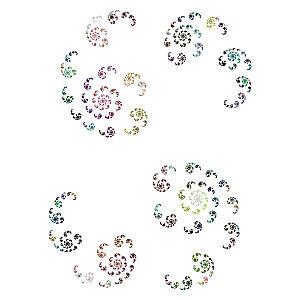
La dynamique holomorphe est un domaine de l'analyse complexe et des systèmes dynamiques s'intéressant principalement à l'étude de l'itération des applications holomorphes.
L'algèbre de Lindenbaum d'une théorie mathématique est l'ensemble des énoncés du langage de celle-ci modulo la relation d'équivalence suivante: deux énoncés A et B sont dans la même classe d'équivalence s'il est possible de démontrer dans la théorie que A a pour conséquence B et que B a pour conséquence A. La relation de conséquence logique sur les énoncés, qui est compatible avec la relation d'équivalence, induit par quotient une relation d'ordre sur l'algèbre de Lindenbaum.